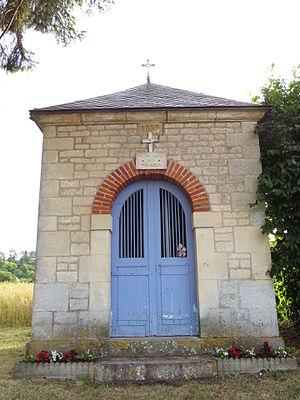
Luzy-Saint-Martin La chapelle Notre-Dame-des malades
Luzy-Saint-Martin est une commune française située dans le département de la Meuse, en région Grand Est.